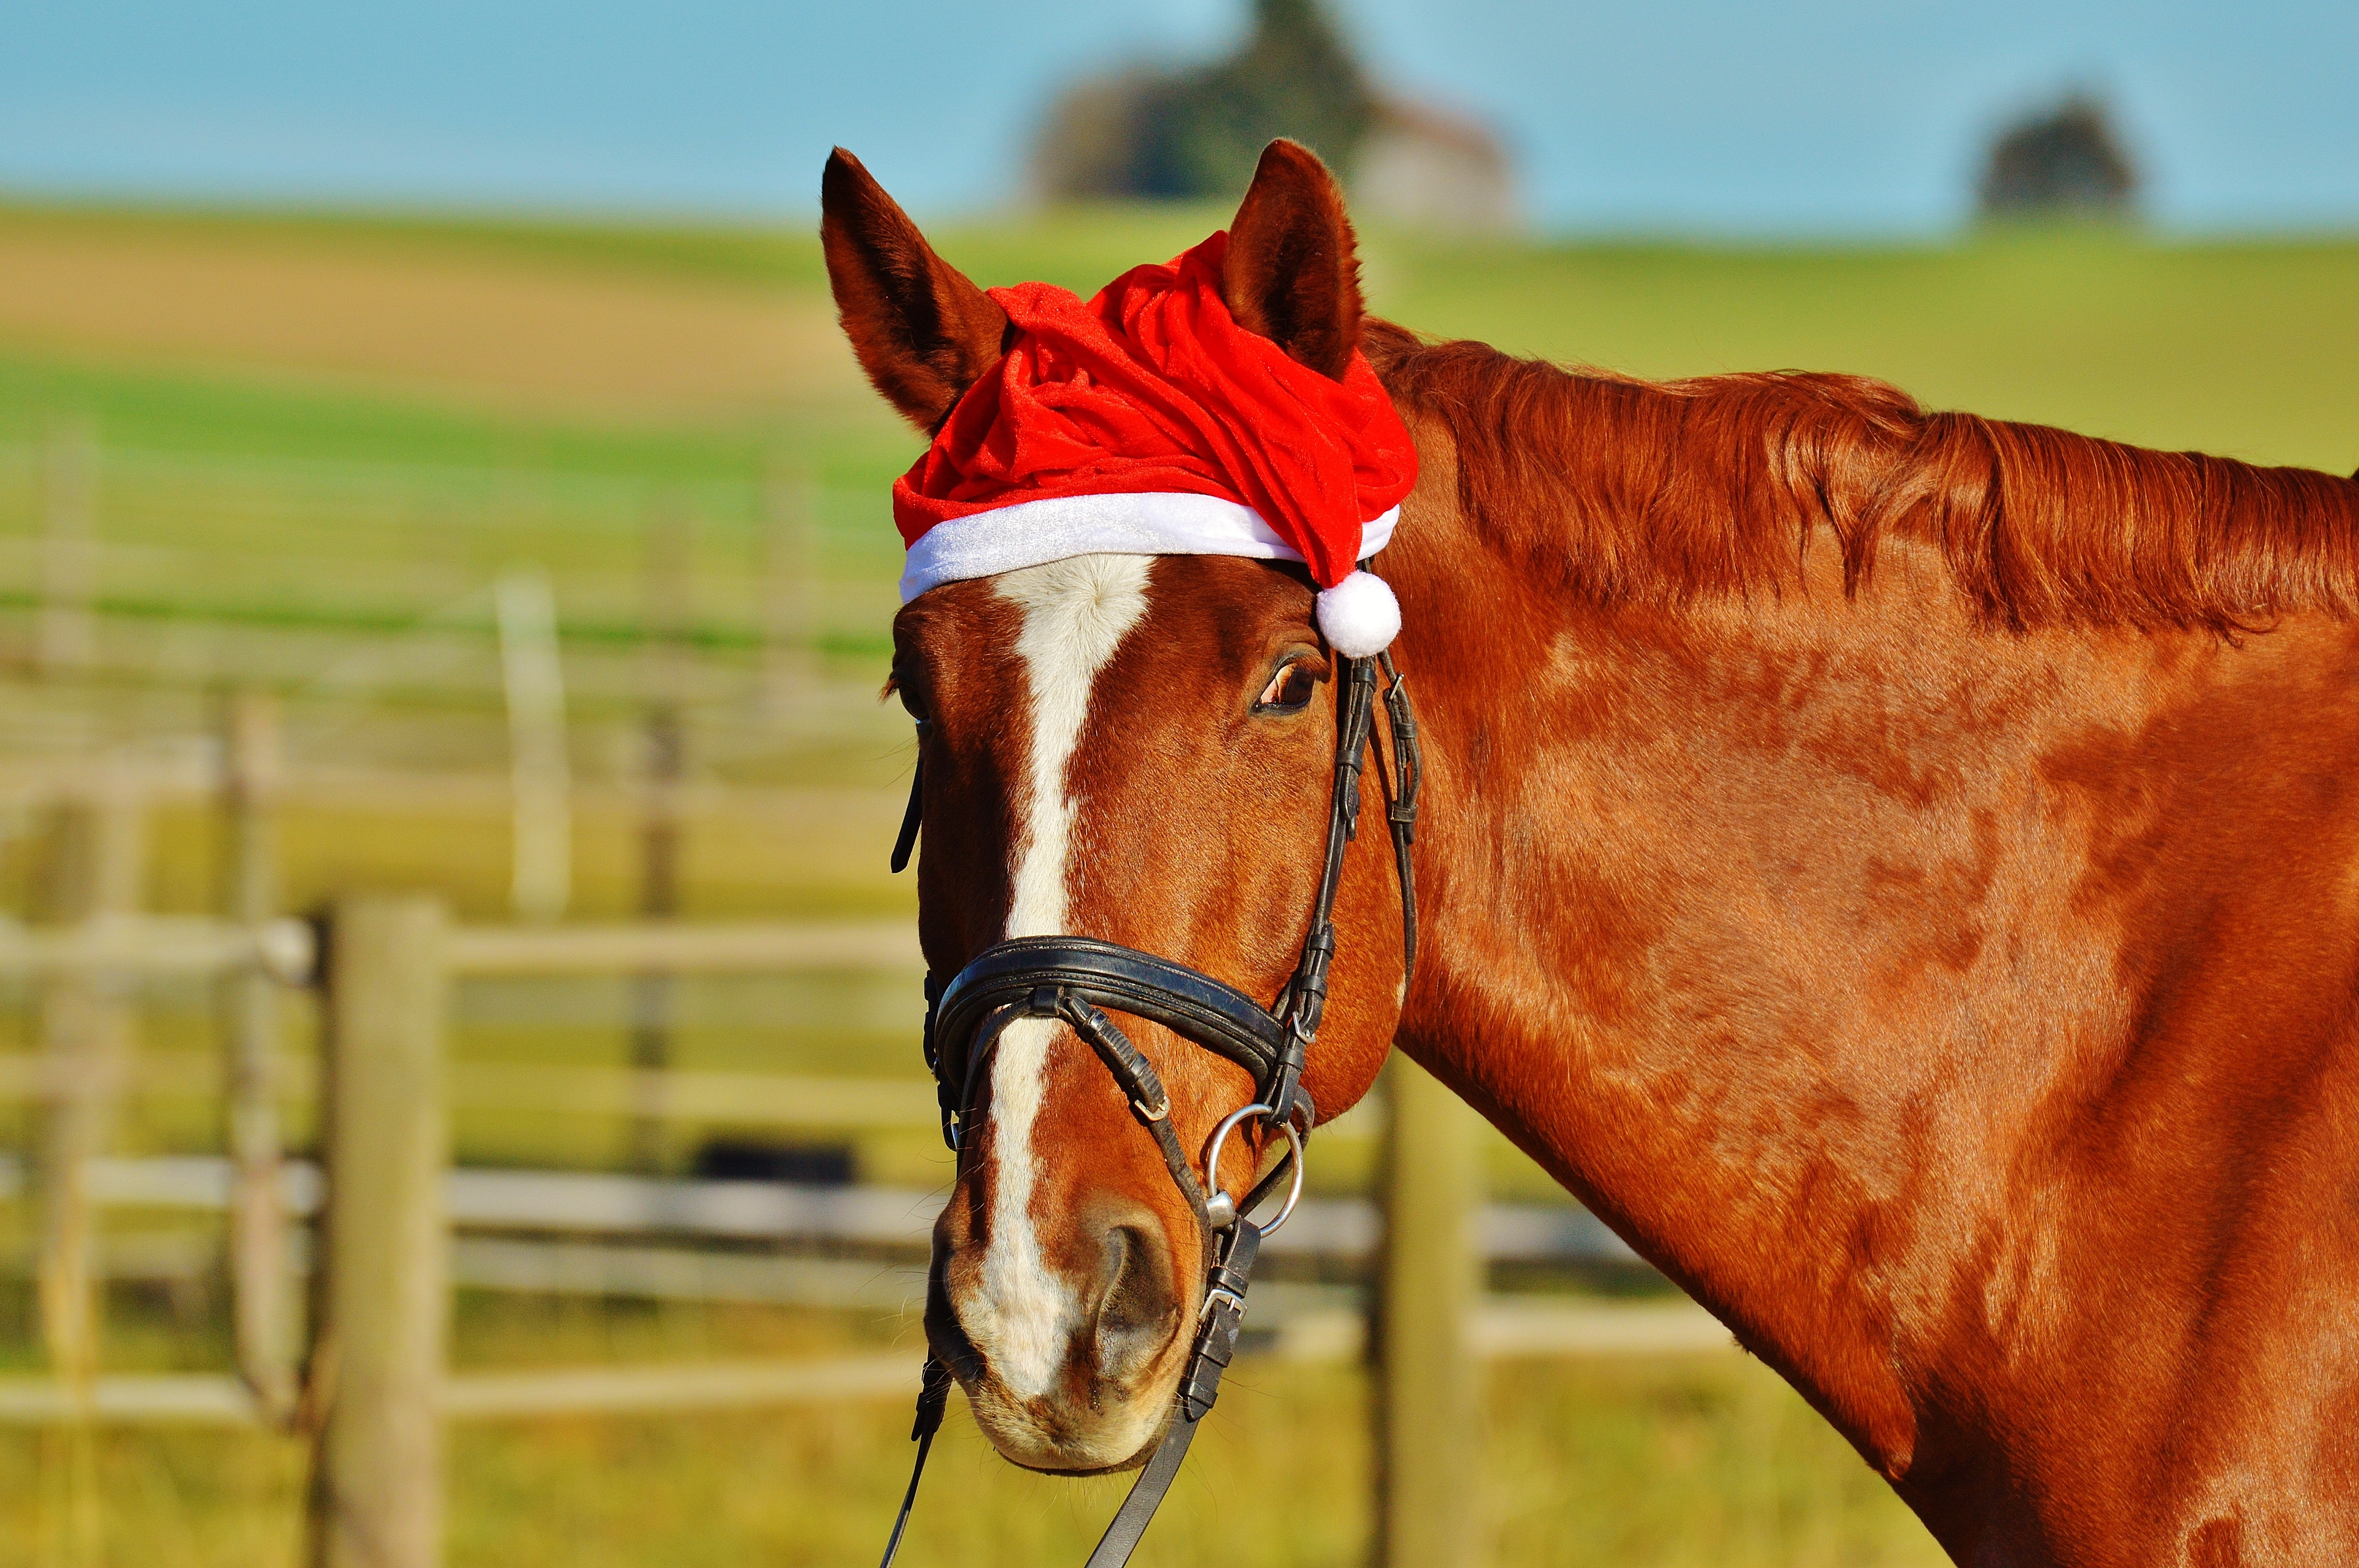
sweet, animal, cute, pasture, horse, rein, mammal, stallion, mane, ride, christmas, bridle, santa hat, vertebrate, funny, mare, jockey, reiterhof, equestrianism, horse like mammal, mustang horse, animal sports, equestrian sport